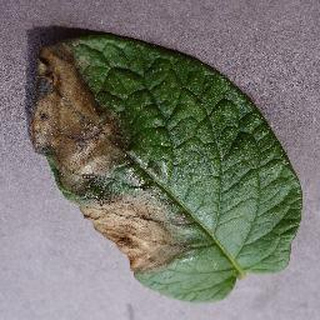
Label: potato_late_blight